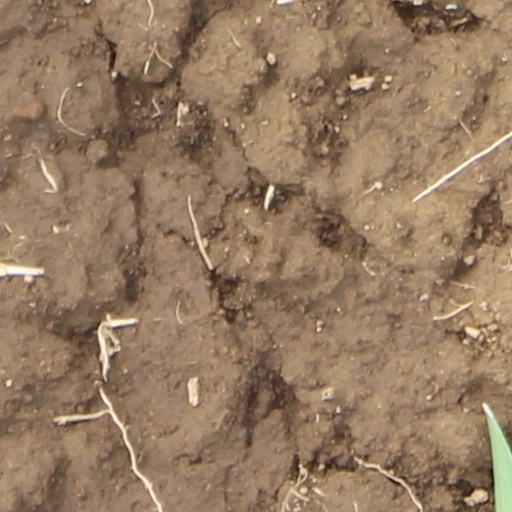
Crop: wheat